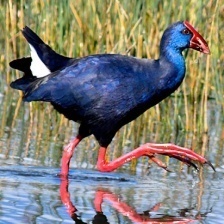
Species: PURPLE SWAMPHEN
Scientific name: PORPHYRIO PORPHYRIO
ImageNet parent category: european_gallinule